Shenzhen

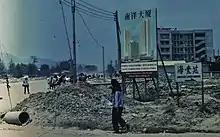
Billboards of high-rise construction in Shenzhen, 1982

In 1980, Shenzhen had a population of 30,000. In May 1980 the Central Committee designated Shenzhen as the first SEZ in China, which was promoted by then-paramount leader Deng Xiaoping as part of China's reform and opening-up. Its objective is to be an experimental ground for the practice of market capitalism within a community guided by the ideals of socialism with Chinese characteristics. On 26 August, the Standing Committee of the National People's Congress (NPC) approved the "Regulations of the Guangdong Special Economic Zone."